1920–21 Gillingham F.C. season

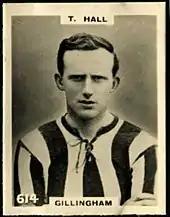
Footballer Tommy Hall

During the season, 26 players made at least one appearance for Gillingham. Robertson, Branfield and Hall made the most; each missed only one match. Three players made only one appearance each: McCormick, Alfred Milton and Ernest Ollerenshaw. It was each player's only appearance for Gillingham at Football League level, and in the case of Milton and Ollerenshaw the only game each played during their entire time with the club.